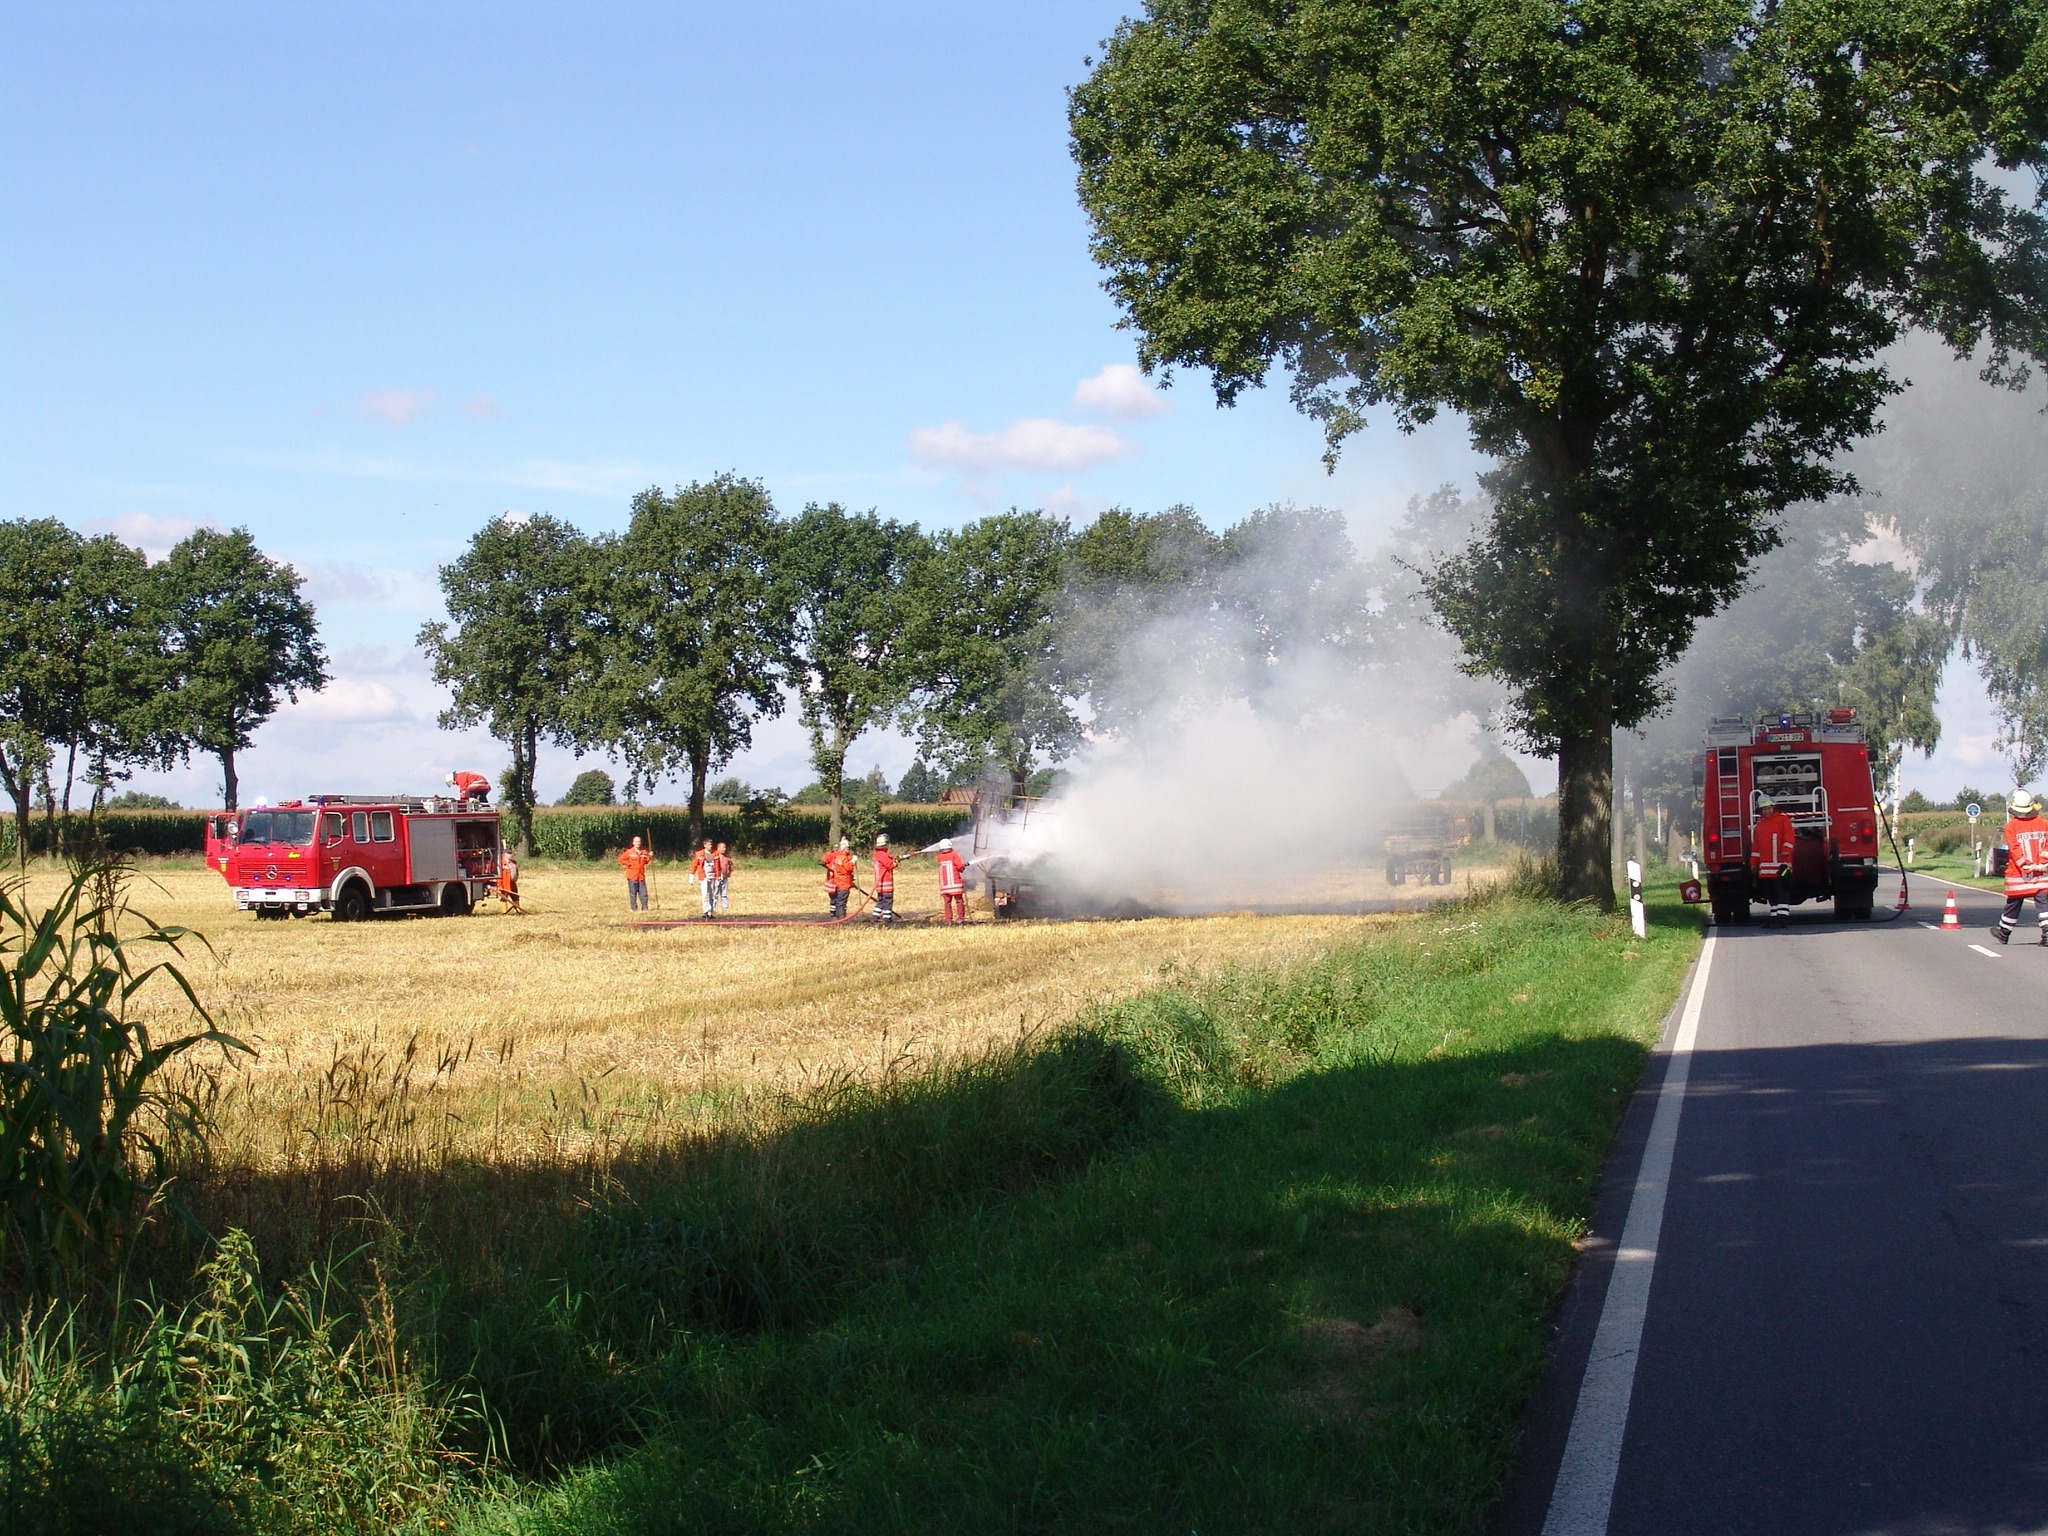
tree, transport, vehicle, fire, brand, straw bales, rural area